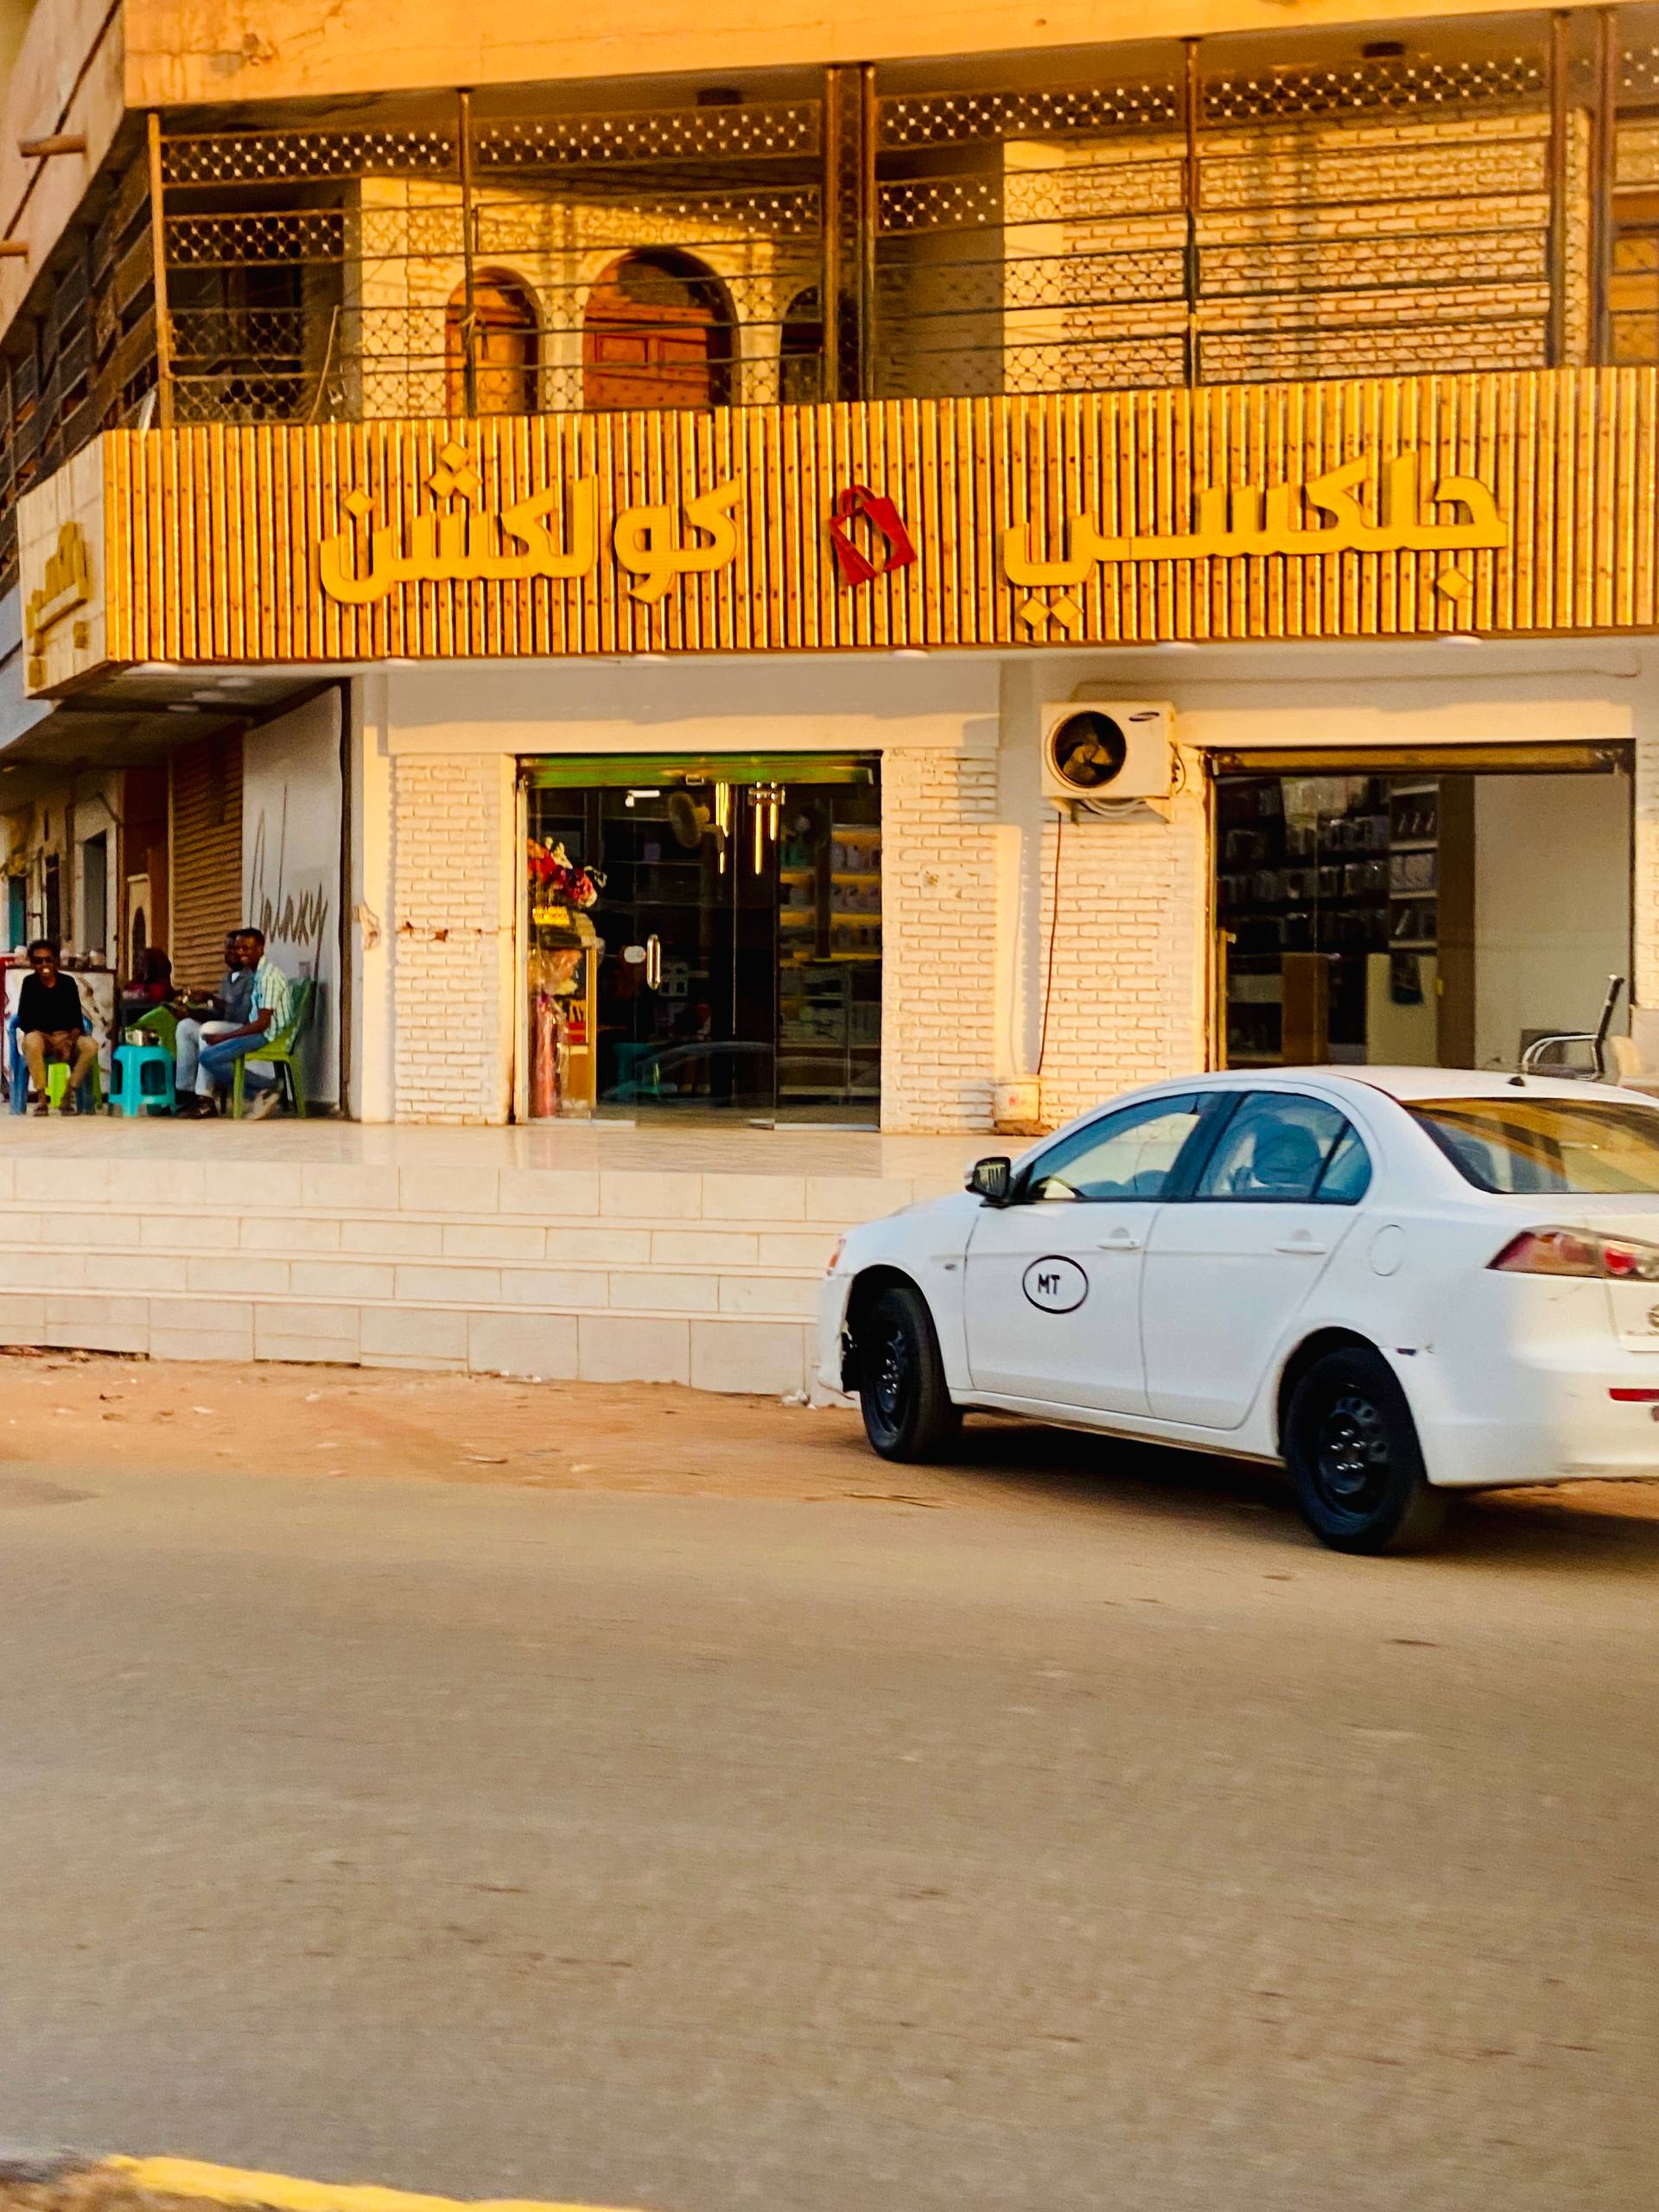
الوصف بالفصحى: سيارة تقف أمام محل تجاري
الوصف بالعامية السودانية: عربية واقفة قدام محل
التصنيف: Public Spaces & Infrastructure